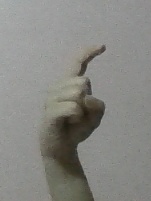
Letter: ra